Purchase Line Junior/Senior High School

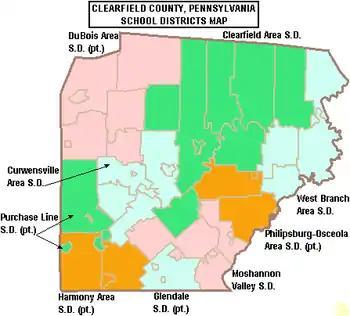
Purchase Line SD in Clearfield County

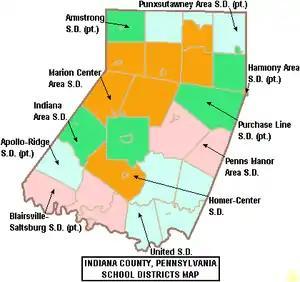
Purchase Line SD in Indiana County

Purchase Line High School, named for the boundary line set by William Penn in the late 1700s and the small village surrounding the school, was established in 1954 and serves students in northeast Indiana and southwest Clearfield counties.